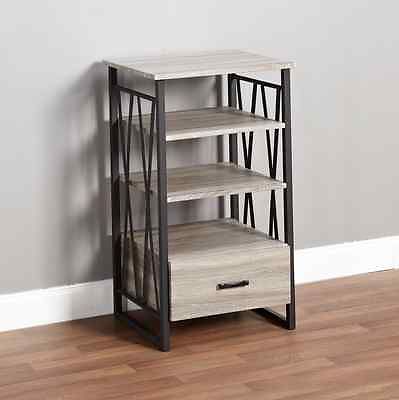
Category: table